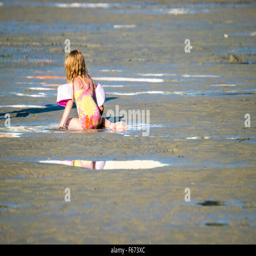
little girl playing at the beach during low tide